Max Weber bibliography

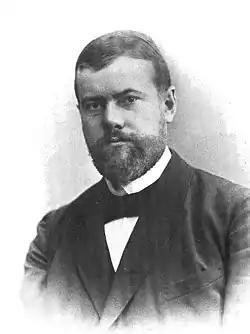
An 1894 portrait of Max Weber

This is a chronological list of works by Max Weber. Original titles with dates of publication and translated titles are given when possible, then a list of works translated into English, with earliest-found date of translation. The list of translations is most likely incomplete.